Jimmy F. Garner

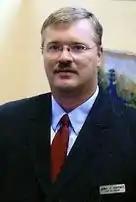
Democrat Jimmy F. Garner

Jimmy Franklin Garner (born January 4, 1969) is the democratic mayor pro-tem of Pine Level, Johnston County, North Carolina. He is the third generation of Town commissioners in the Garner family. He ran against N. Leo Daughtry in 2009 for North Carolina House of Representatives District 49, but lost by 3,745 votes. He was Daughtry's first ever opponent.